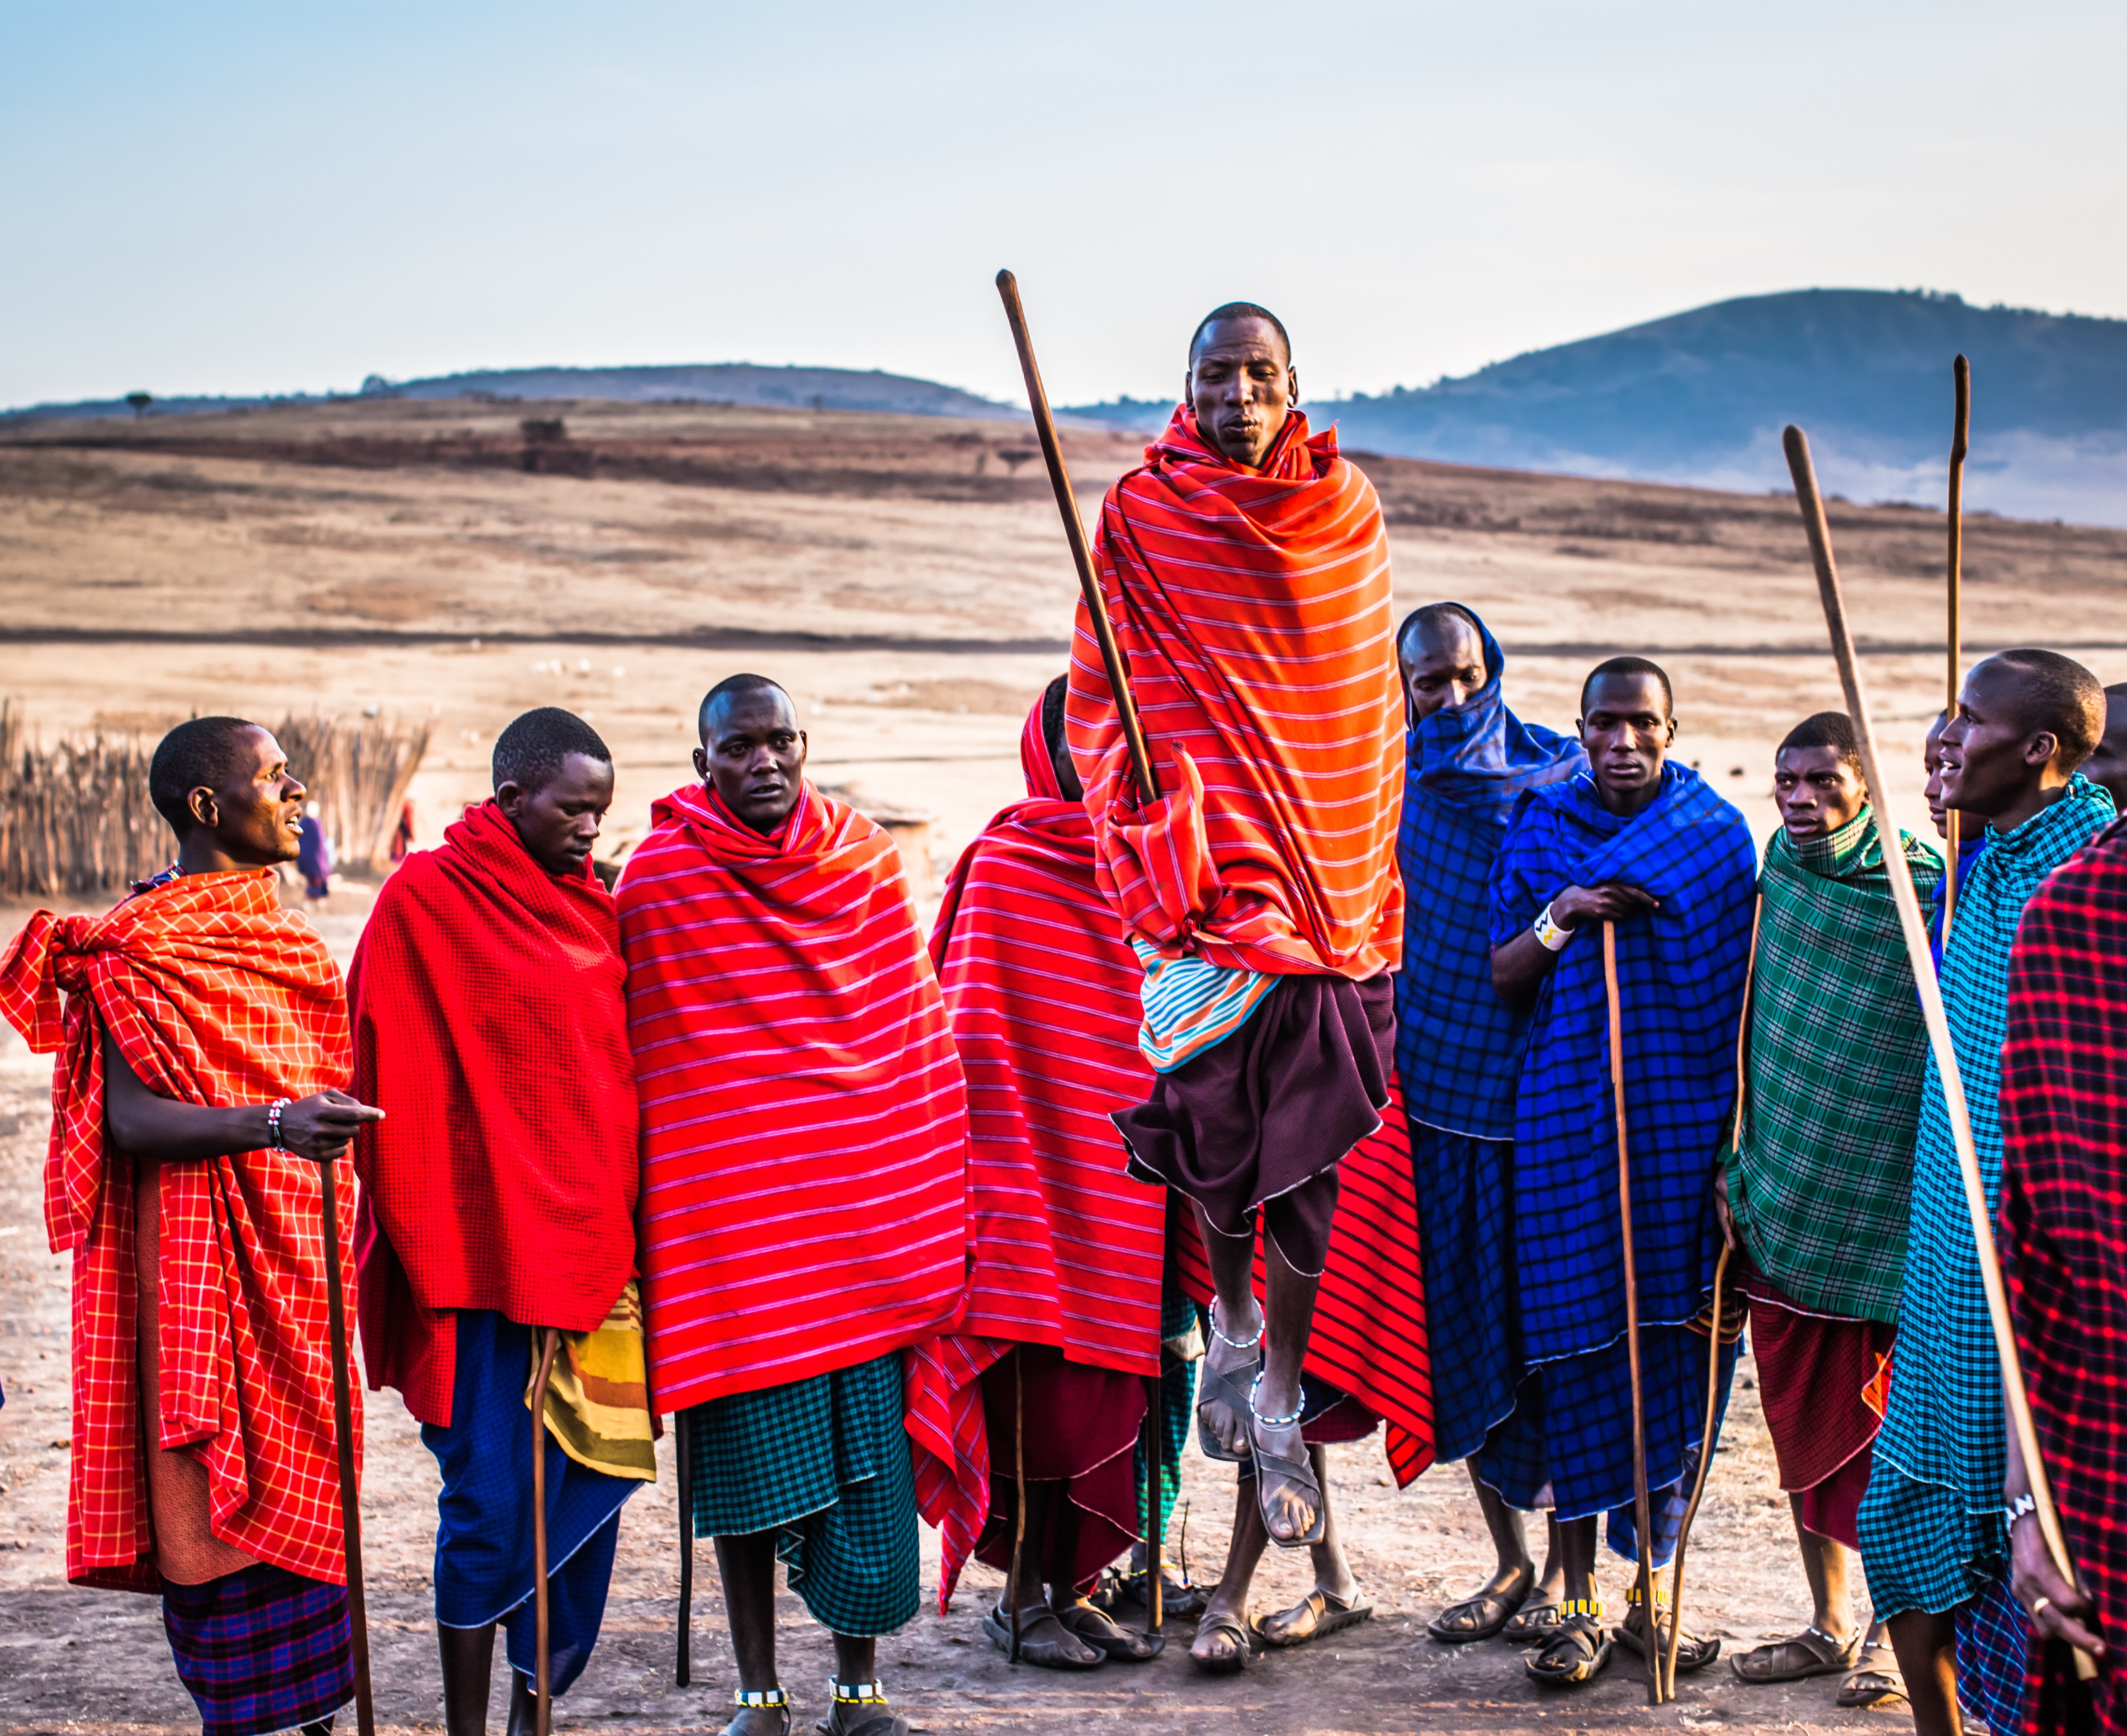
people, tribe, tradition, sand, vacation, tourism, travel, recreation, fun